Bloomers Hole Footbridge

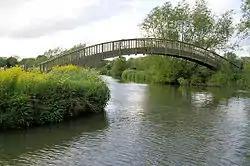

Bloomers Hole Footbridge is a footbridge across the River Thames in Oxfordshire, England. It is situated on the reach above Buscot Lock and was installed in 2000 to carry the Thames Path across the Thames. It is built of steel encased in wood to make it look like a timber structure.